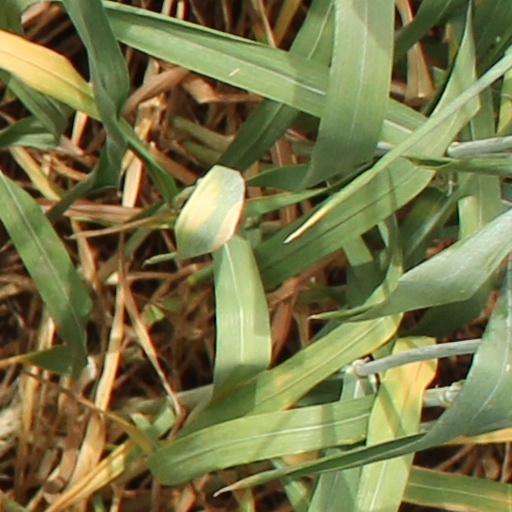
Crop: wheat